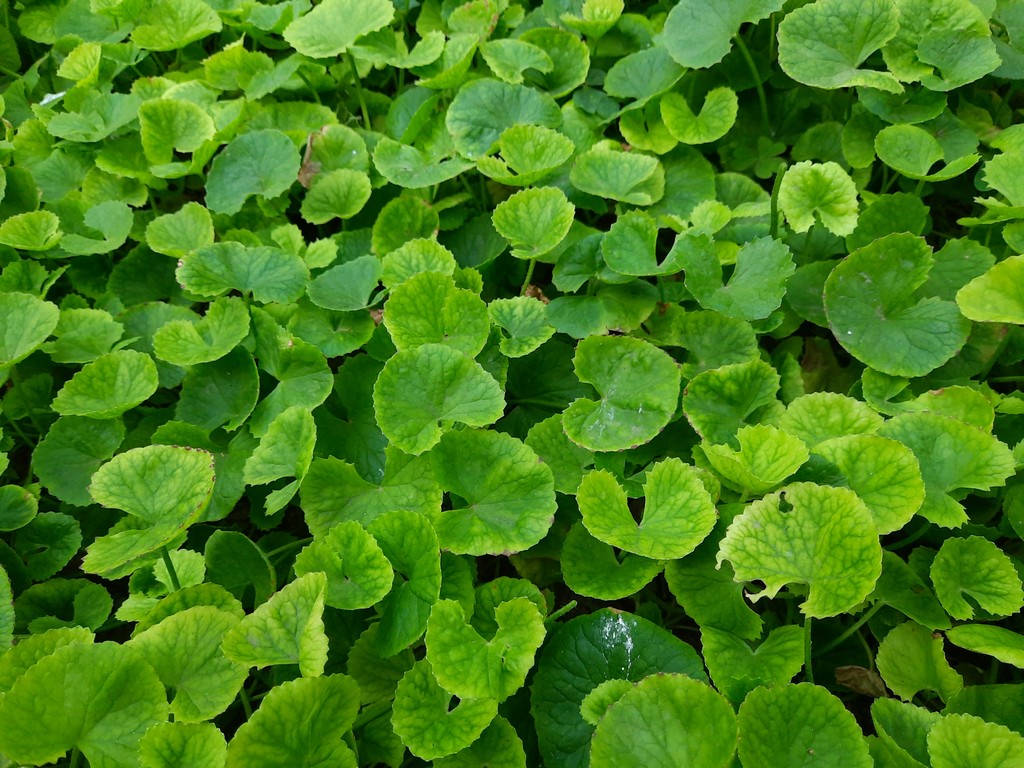
Label: Healthy